Lightguide display

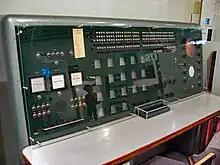
The Swedish electronic computer BESK, built in 1953, displayed 18 hexadecimal digits using edge-lit acrylic, the grey squares at the center of the green console.

It contains a set of sandwiched acrylic or clear plastic panels, each of which is engraved with a numeral or character to be displayed. Light from independently controlled incandescent bulbs passing into the edge of these panels reflects off the internal surfaces of the plastic. When the light encounters engraved digits, it is scattered, rendering a brightly illuminated digit or character.